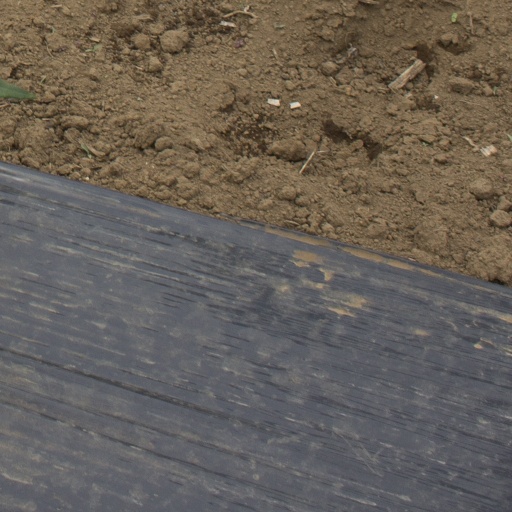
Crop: Jerusalem artichoke